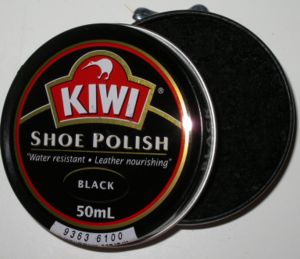
Skosværte
En dåse skosværte
Skosværte er en voksagtig masse, creme eller væske, der bruges til at pudse og polere skotøj samt gøre det vandtæt og få det til at fremstå pænere. Passende anvendelse af skosværte er med til at forlænge skotøjets levetid.